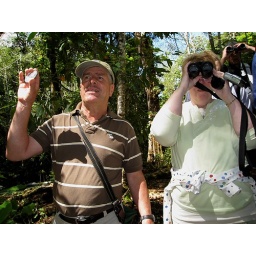
Marino flashes a mirror to highlight the birds in the trees